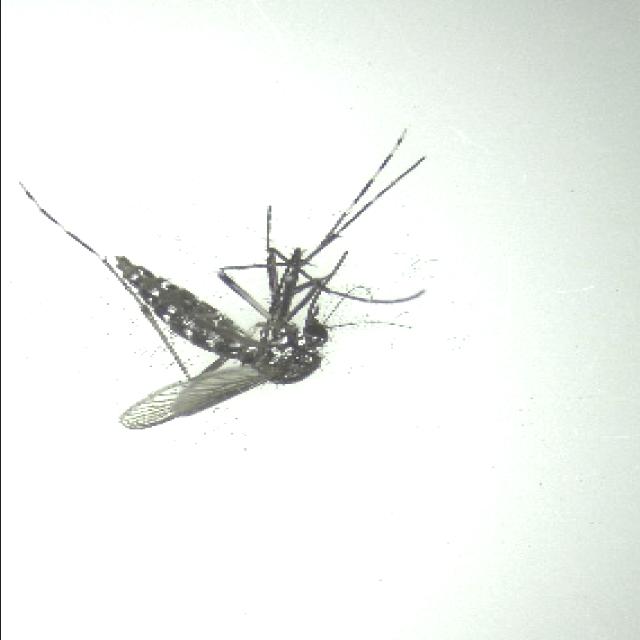
Species: aedes_albopictus